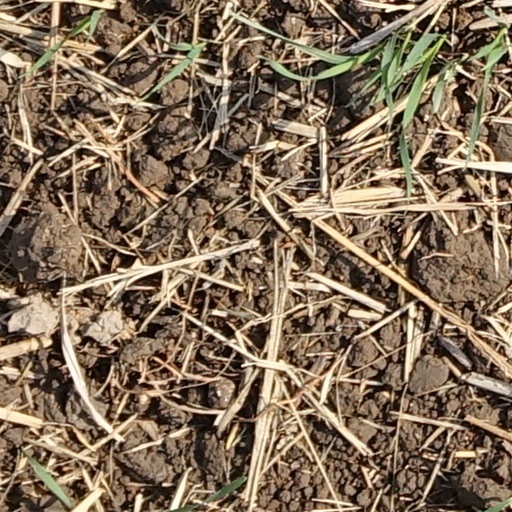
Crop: wheat